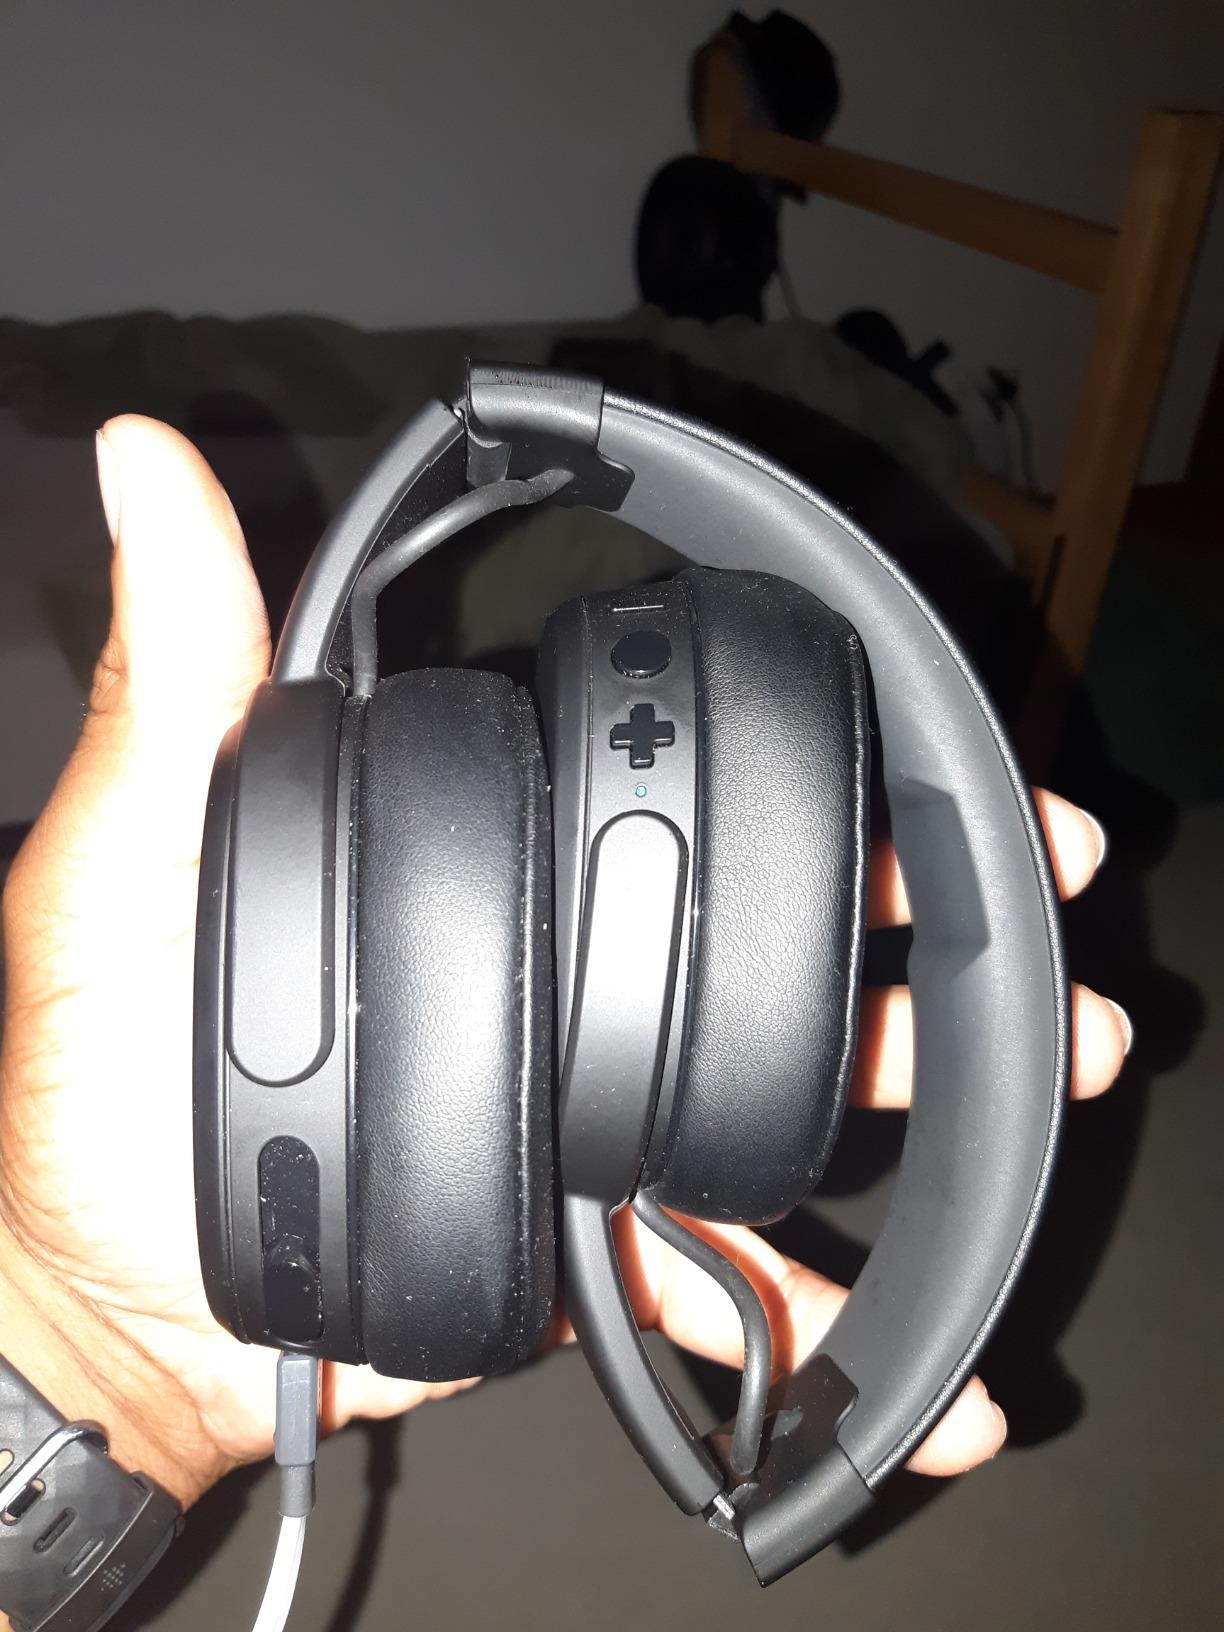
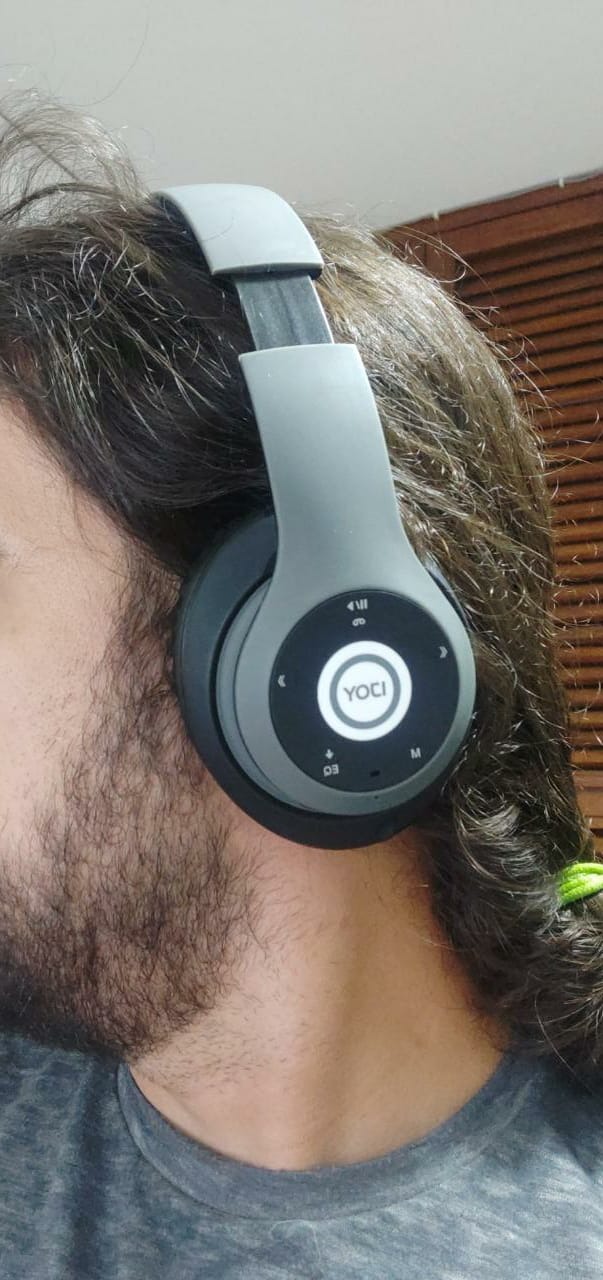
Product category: headphones
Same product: no